Curtiss-Wright Junior

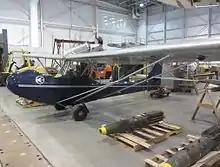
Curtiss-Wright Junior at the Udvar Hazy Center

Several Juniors were still flown by private pilot owners in 2012. A number of Juniors are preserved as museum aircraft, some in flying condition. Collections containing an examples include the National Air and Space Museum, Fantasy of Flight, Old Rhinebeck Aerodrome, Yesterday's Flyers and the Pioneer Flight Museum. The Pioneer flight museum's example is one of a few experimentally fitted with the French Salmson AD-9 radial engine. The fuel tank on this example is cone shaped.